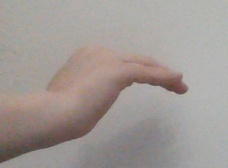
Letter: haa